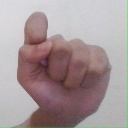
अक्षर: घ